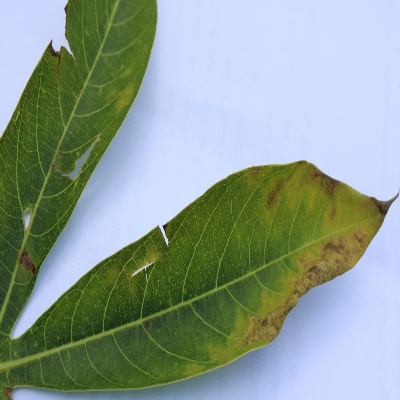
Crop: Cassava
Condition: bacterial blight